Linlithgow Palace

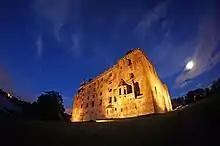
Linlithgow Palace at night

A Strathspey for bagpipes was composed in honour of Linlithgow Palace.